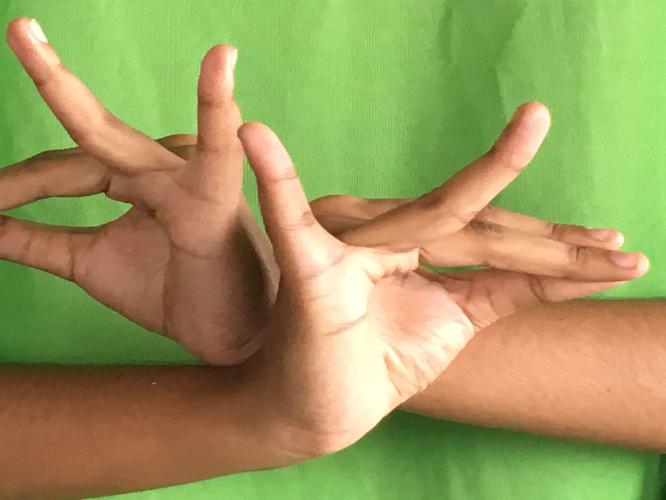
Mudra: Katakavardhana
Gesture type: double_hand